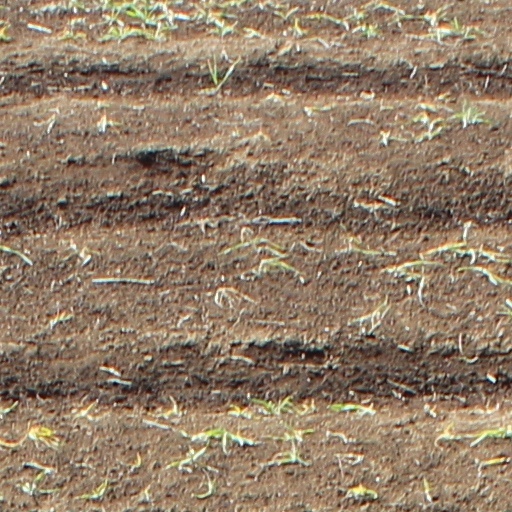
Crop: wheat